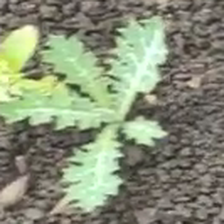
Weed species: Bilayat_(Mexicana_Argemone)